Boogie Nights

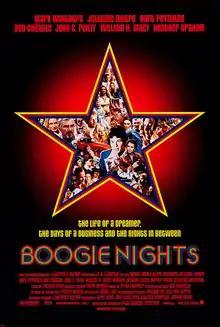
Theatrical release poster

Boogie Nights is a 1997 American drama film written, directed, and co-produced by Paul Thomas Anderson. It is set in Los Angeles's San Fernando Valley and focuses on a young nightclub dishwasher who becomes a popular star of pornographic films, chronicling his rise in the Golden Age of Porn of the 1970s through his fall during the excesses of the 1980s. The film is an expansion of Anderson's mockumentary short film "The Dirk Diggler Story" (1988), and stars Mark Wahlberg, Julianne Moore, Burt Reynolds, Don Cheadle, John C. Reilly, William H. Macy, Philip Seymour Hoffman, and Heather Graham.